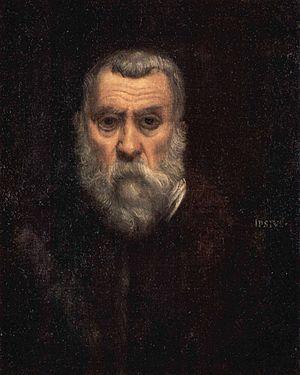
Autoportrait est une peinture réalisée par le Tintoret, peintre vénitien de la Renaissance, que l'on peut dater autour de 1588. L'œuvre, un autoportrait, a été achetée pour Marie-Antoinette avec le château de Saint-Cloud en 1785. Elle est maintenant conservée au musée du Louvre.